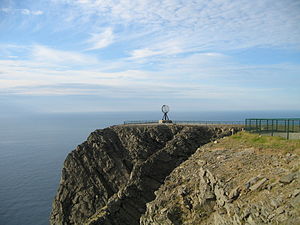
Nordkap kommune / Se også
Nordkapp, det mest kendte sted i Nordkap kommune; Nordkapklippen er 307 m o.h.
Nordkap kommune ligger i Troms og Finnmark fylke i Norge. Den grænser i sydvest til Måsøy, i syd til Porsanger, og i sydøst til Lebesby kommune. Kommunen har et areal på 924 km² og en befolkning på 3.330 indbyggere. Hovederhvervene er fiskeri og turisme. Byens administrationscentrum ligger i Honningsvåg.